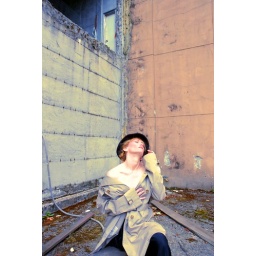
Tamia Second shoot in hat by crumbing building # (42)